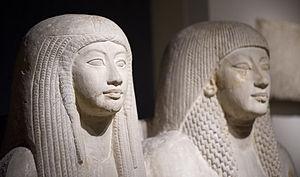
Horemheb est le dernier pharaon de la XVIIIᵉ dynastie. Manéthon le nomme Horus ou Armaîs selon les historiens qui nous ont transmis ses textes.